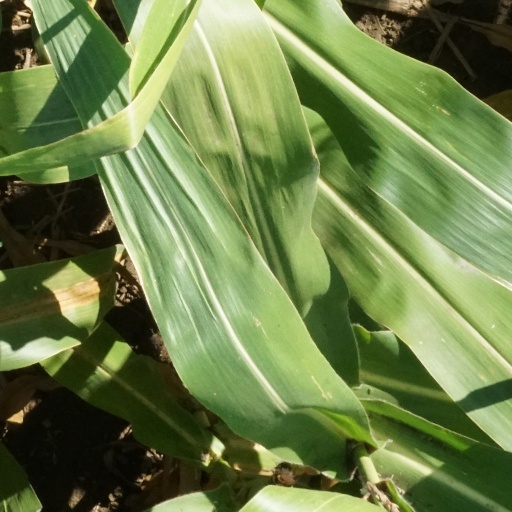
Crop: maize; corn